2011–12 SM-liiga season

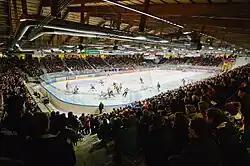
ice hockey game between SaiPa and HIFK in February 21, 2012

Each team played four times against every other team (twice home and twice away), getting to 52 games. Additionally, the teams were divided to two groups, where teams would play one extra game. One group included Blues, HIFK, Jokerit, JYP, KalPa, Pelicans and SaiPa, while other had HPK, Ilves, Kärpät, Lukko, Tappara, TPS and Ässät.